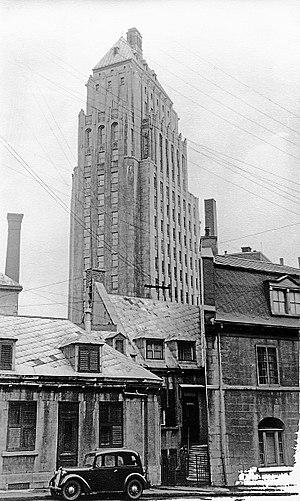
La maison à la façade étroite du 6, rue Donnacona, à Québec [1]. À l'arrière-plan, l'édifice Price.